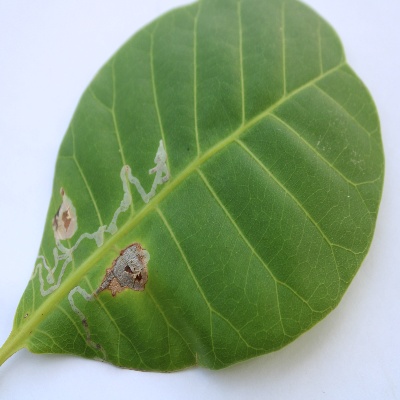
Crop: Cashew
Condition: leaf miner